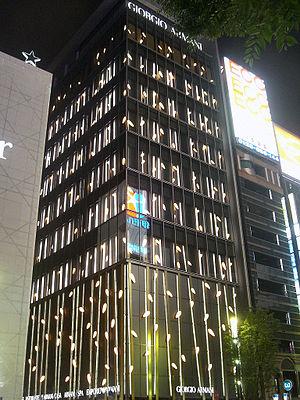
Giorgio Armani S.p.A est la société créée par le styliste Giorgio Armani, à Milan en 1975, avec son ami Sergio Galeotti avec un capital de 10 000 $ US. Le Groupe Armani conçoit, fabrique, distribue et vend au détail des produits mode et style de vie comprenant des vêtements, des accessoires, de la lunetterie, des montres, des bijoux, de l’art de vivre et de l’ameublement ainsi que des parfums et des cosmétiques sous les enseignes suivantes : Giorgio Armani Privé, Giorgio Armani, Emporio Armani, EA7, Armani Collezioni, AJ | Armani Jeans, A/X Armani Exchange, Armani Junior et Armani/Casa.